Question: Please indicate a possible affordance area of the bench that can be used for sitting on
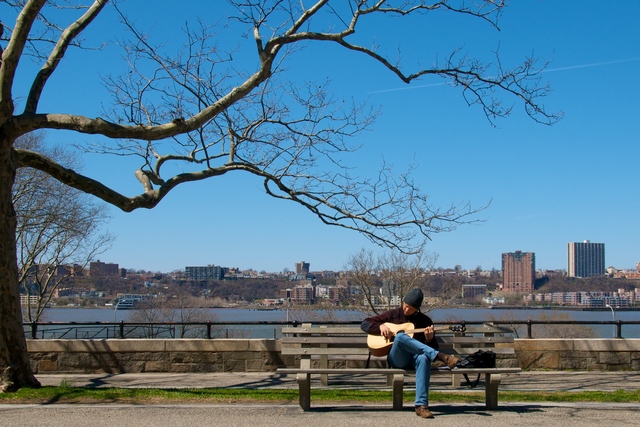
Answer: [278.5, 359.5, 518.642, 371.5]